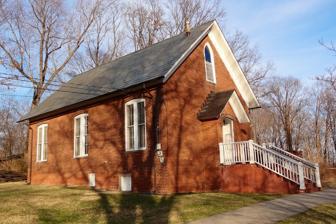
Building: Millstone Historic District
Country: United States of America
Year built: 1777
Historic district in New Jersey, United States United States historic place Millstone Historic District U.S. National Register of Historic Places U.S. Historic district New Jersey Register of Historic Places Borough Hall Show map of Somerset County, New Jersey Show map of New Jersey Show map of the United States Location Amwell and River Roads, Millstone, New Jersey Coordinates 40°29′56″N 74°35′18″W / 40.49889°N 74.58833°W / 40.49889; -74.58833 Area 80 acres (32 ha) Built 1777 ( 1777 ) Architectural style Mid 19th Century Revival, Federal, Dutch Colonial NRHP reference No. 76001188 NJRHP No. 2533 Significant dates Added to NRHP September 13, 1976 Designated NJRHP October 4, 1974 The Millstone Historic District is a historic district located in Millstone , Somerset County , New Jersey. The district was added to the National Register of Historic Places on September 13, 1976 for its significance in education, military history, settlement, and transportation. It includes 58 contributing buildings . Significant contributing properties John Van Doren House The John Van Doren House was built c. 1755 . It served as the headquarters for General George Washington on the night of January 3–4, 1777, after the Battle of Princeton . Hillsborough Reformed Church The Hillsborough Reformed Church was built 1828. The congregation has been active since 1766. Borough Hall Borough Hall was built c. 1850 . It was a one-room school house from 1860 to 1944. Blacksmith Shop The Blacksmith Shop , also called the Old Millstone Forge , was built c. 1740 . It now serves as a museum. See also National Register of Historic Places listings in Somerset County, New Jersey List of the oldest buildings in New Jersey References